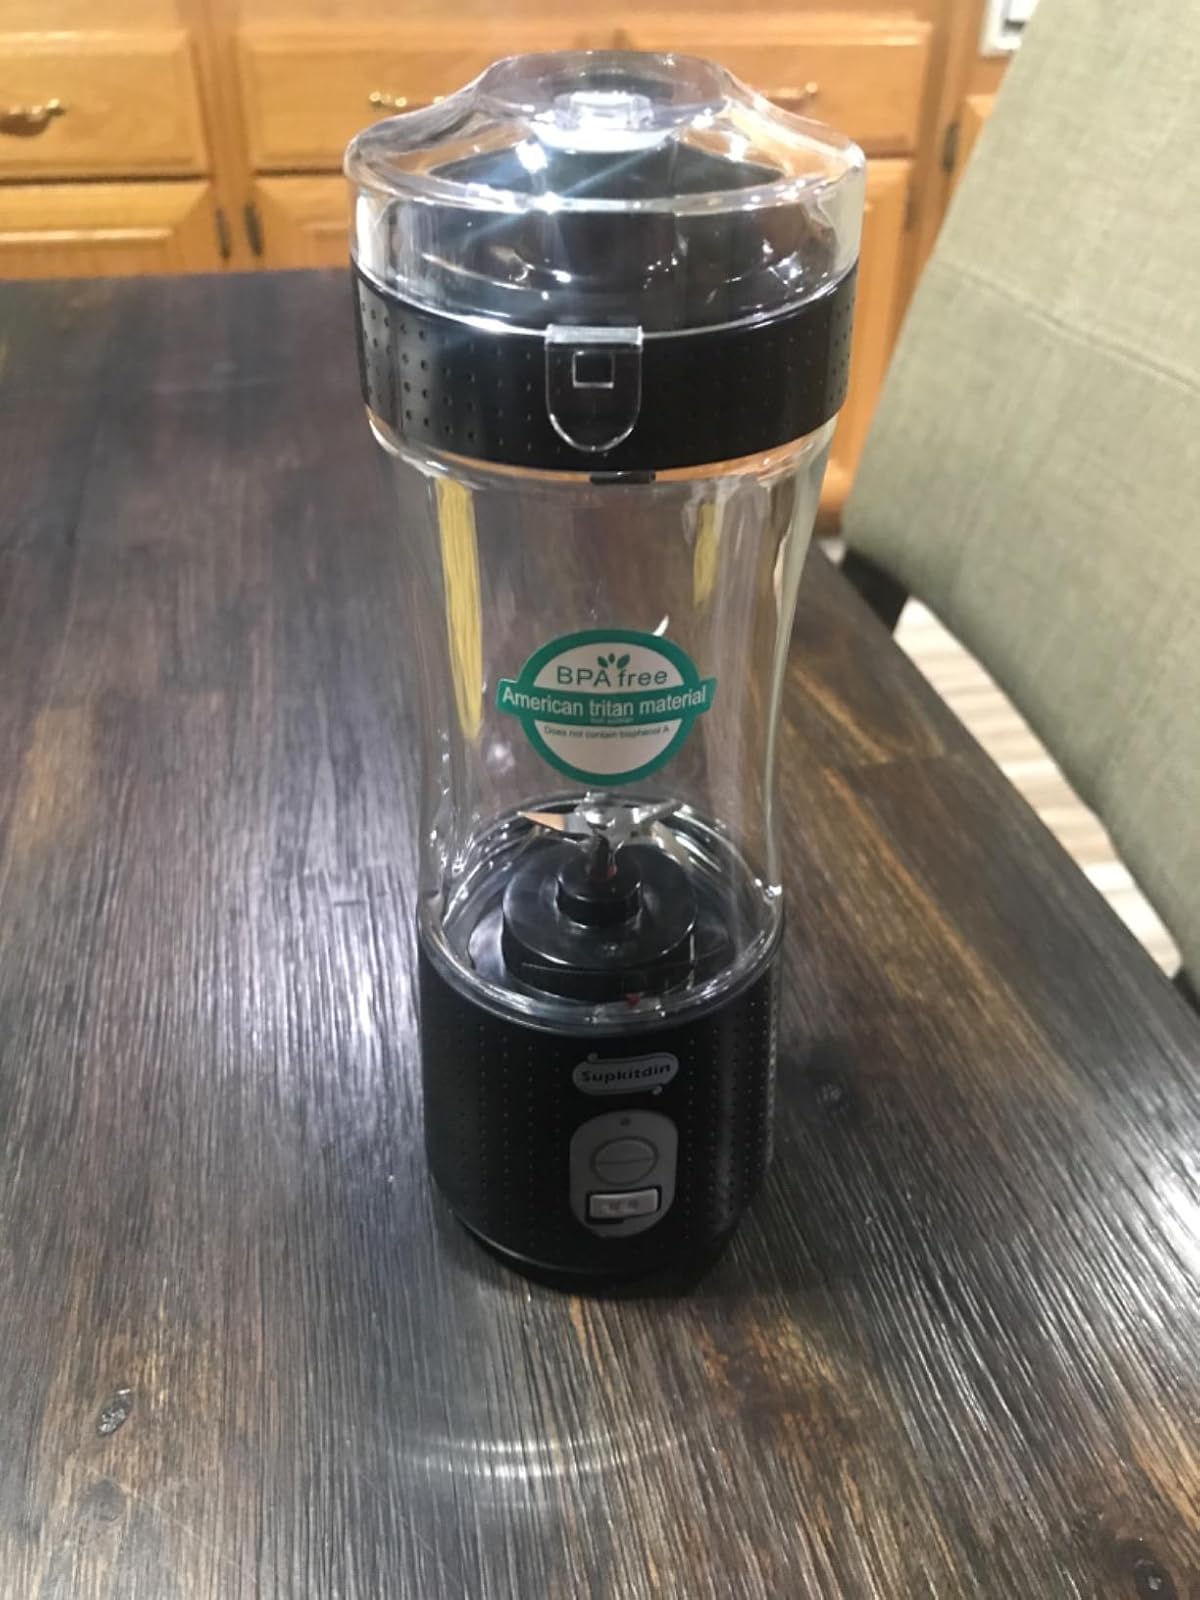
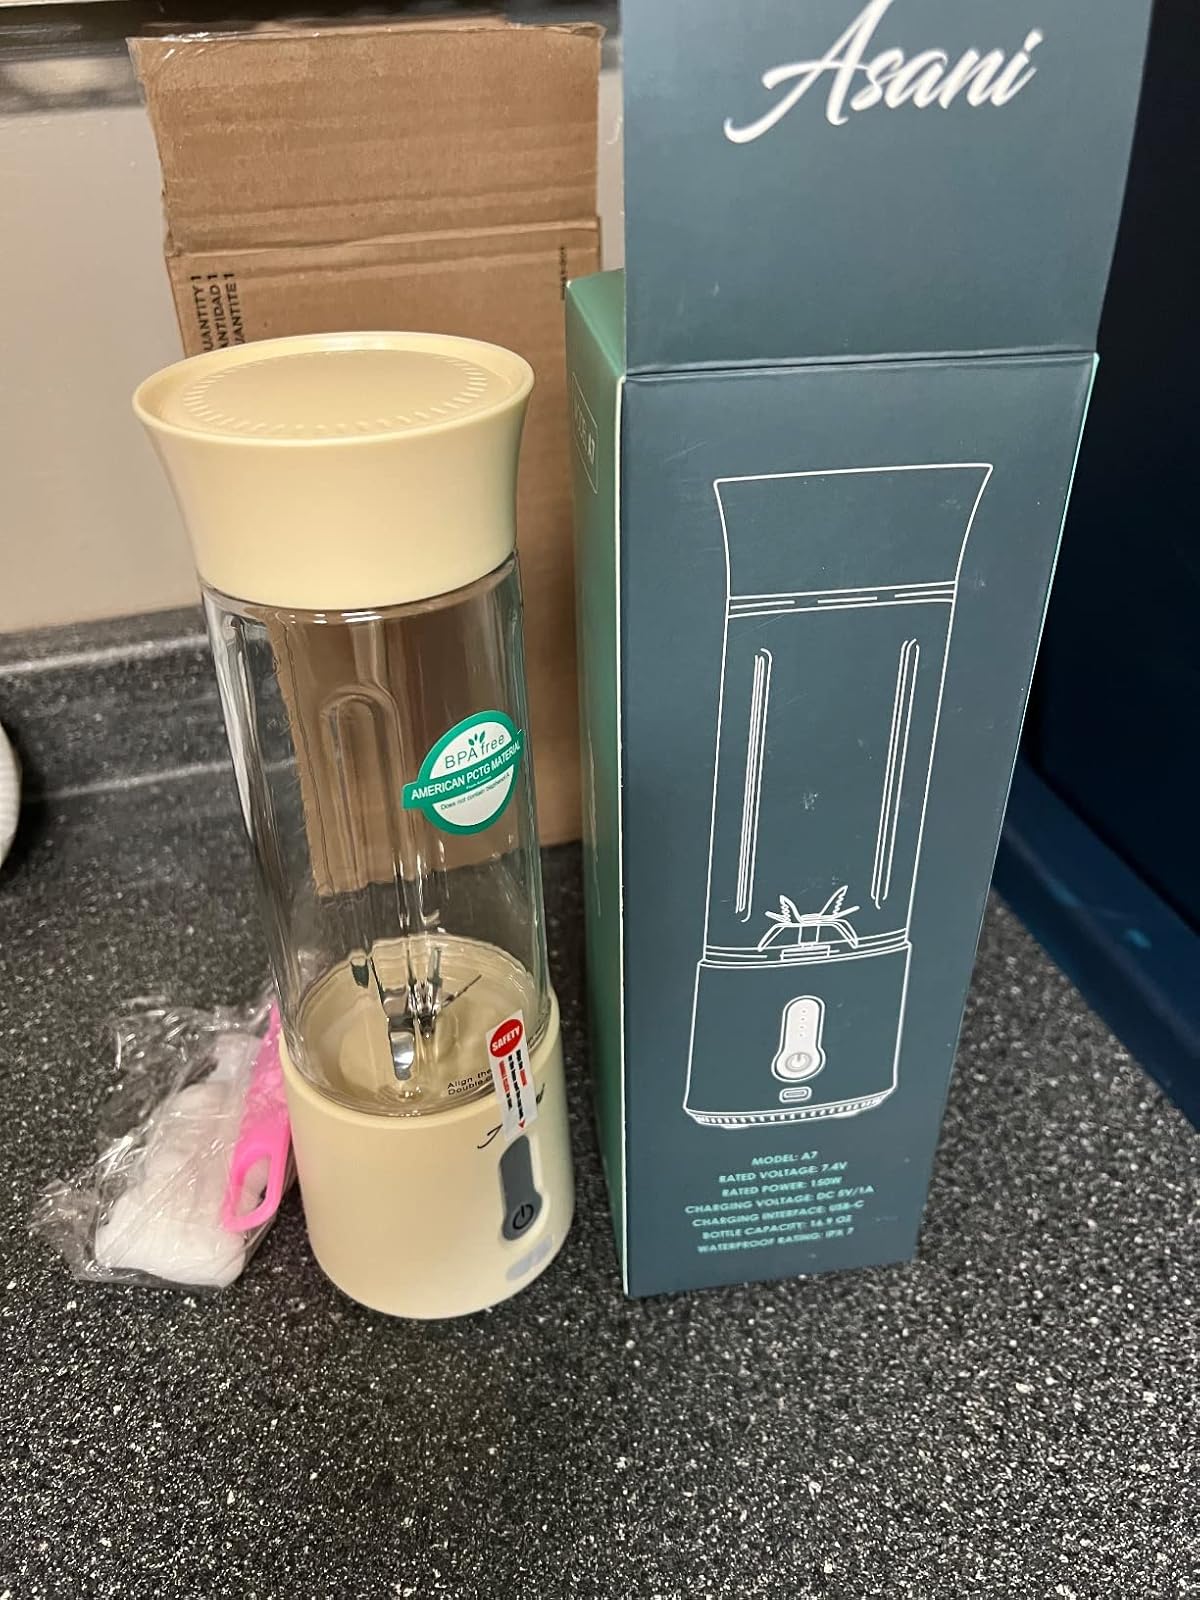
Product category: items_blender
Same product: no